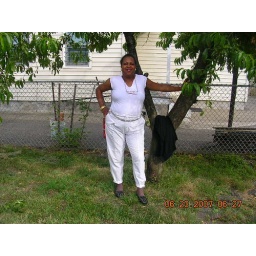
All dress in black + White